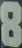
Number: 8